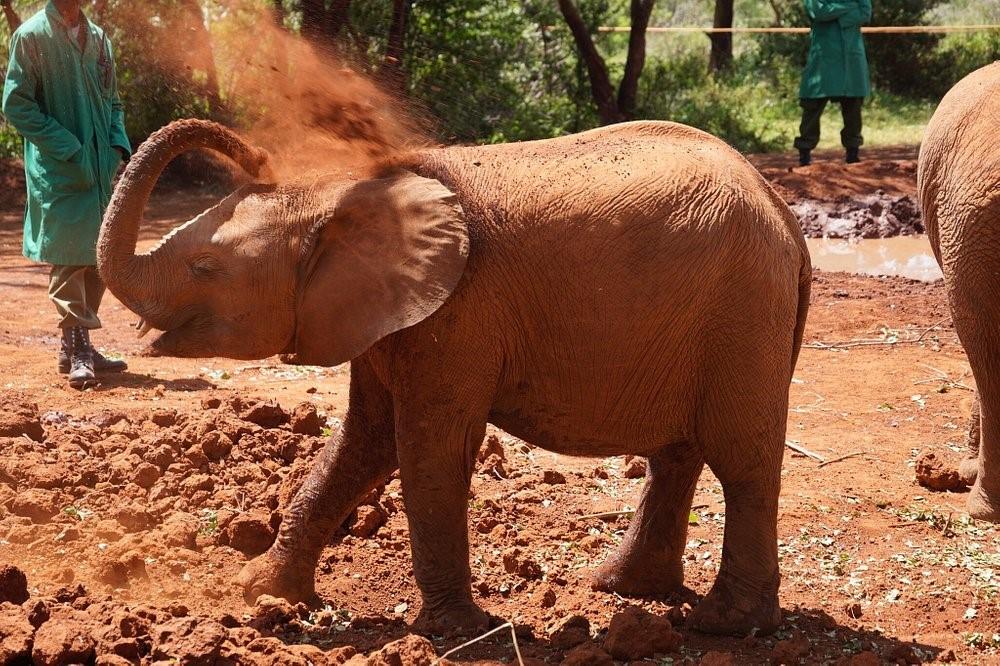
Wanyama wawili aina ya Tembo, wakiwa wana tembea ndani ya hifadhi maalumu ya kuhifadhia wanyama pori. Huku nyuma yao kukiwa na wanaume wawili ambao ni wasimamizi ndani ya hifadhi hiyo.